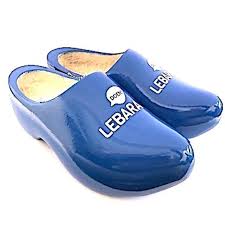
Label: Clog